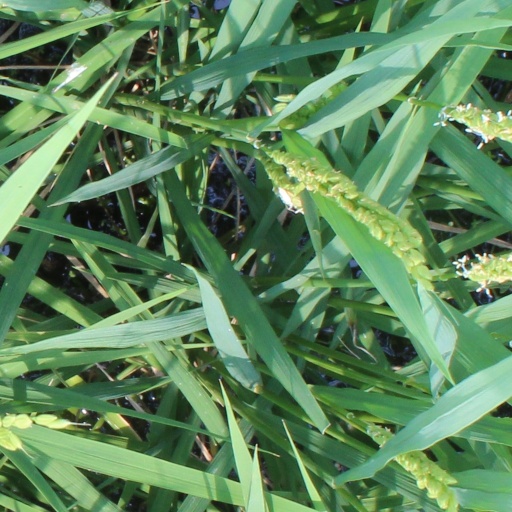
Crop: rice